Lafleur Restaurants

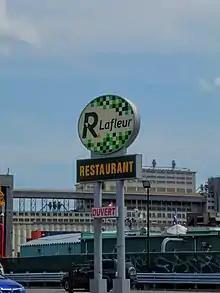
Port of Montreal location's sign.

Lafleur is widely known for serving for its hot dogs, hamburgers, french fries and poutine. It is particularly known for its hot dog dishes.